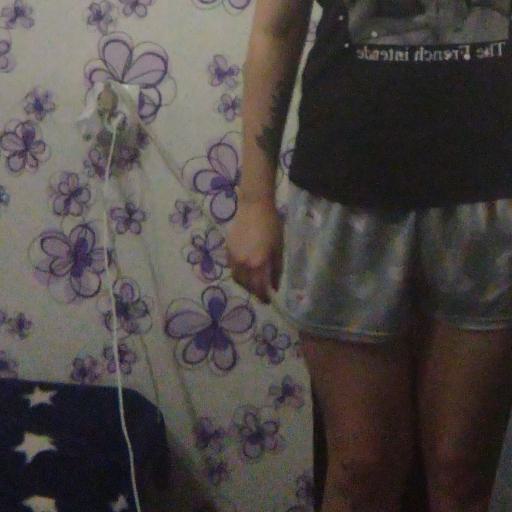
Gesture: no_gesture